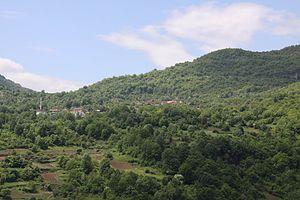
Gorani est un village de Bosnie-Herzégovine. Il est situé dans la municipalité de Konjic, dans le canton d'Herzégovine-Neretva et dans la Fédération de Bosnie-et-Herzégovine. Selon les premiers résultats du recensement bosnien de 2013, il compte 195 habitants.
Cet article recense les monuments nationaux situés sur le territoire de la municipalité de Konjic en Bosnie-Herzégovine et dans la Fédération de Bosnie-et-Herzégovine. La liste établie par la Commission pour la protection des monuments nationaux compte 45 monuments nationaux inscrits sur la liste principale et 2 monuments inscrits sur une liste provisoire.